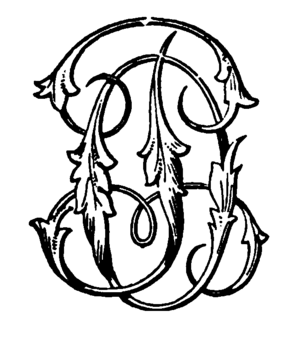
Paul Ollendorff, né le 24 février 1851 et mort le 15 décembre 1920 à Choisy-au-Bac, est un éditeur et un libraire français. Il a créé une maison d'édition, très active à la fin du XIXᵉ siècle.